Pedersker Kirkemølle

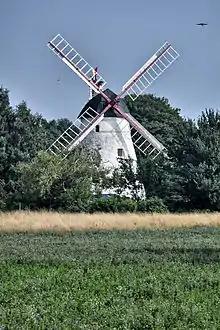
Pedersker Kirkemølle, Bornholm

Pedersker Kirkemølle is a Dutch windmill located in the little village of Pedersker on the Danish island of Bornholm. It functioned until 1969.